Arbroath

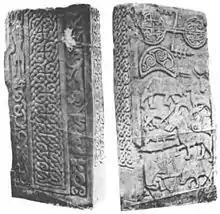
Drosten Stone

The area of Arbroath has been inhabited since at least the Neolithic period. Material from postholes at an enclosure at Douglasmuir, near Friockheim, some five miles north of Arbroath, have been radiocarbon dated to about 3500 BCE. The function of the enclosure is unknown – perhaps for agriculture or for ceremonial purposes.